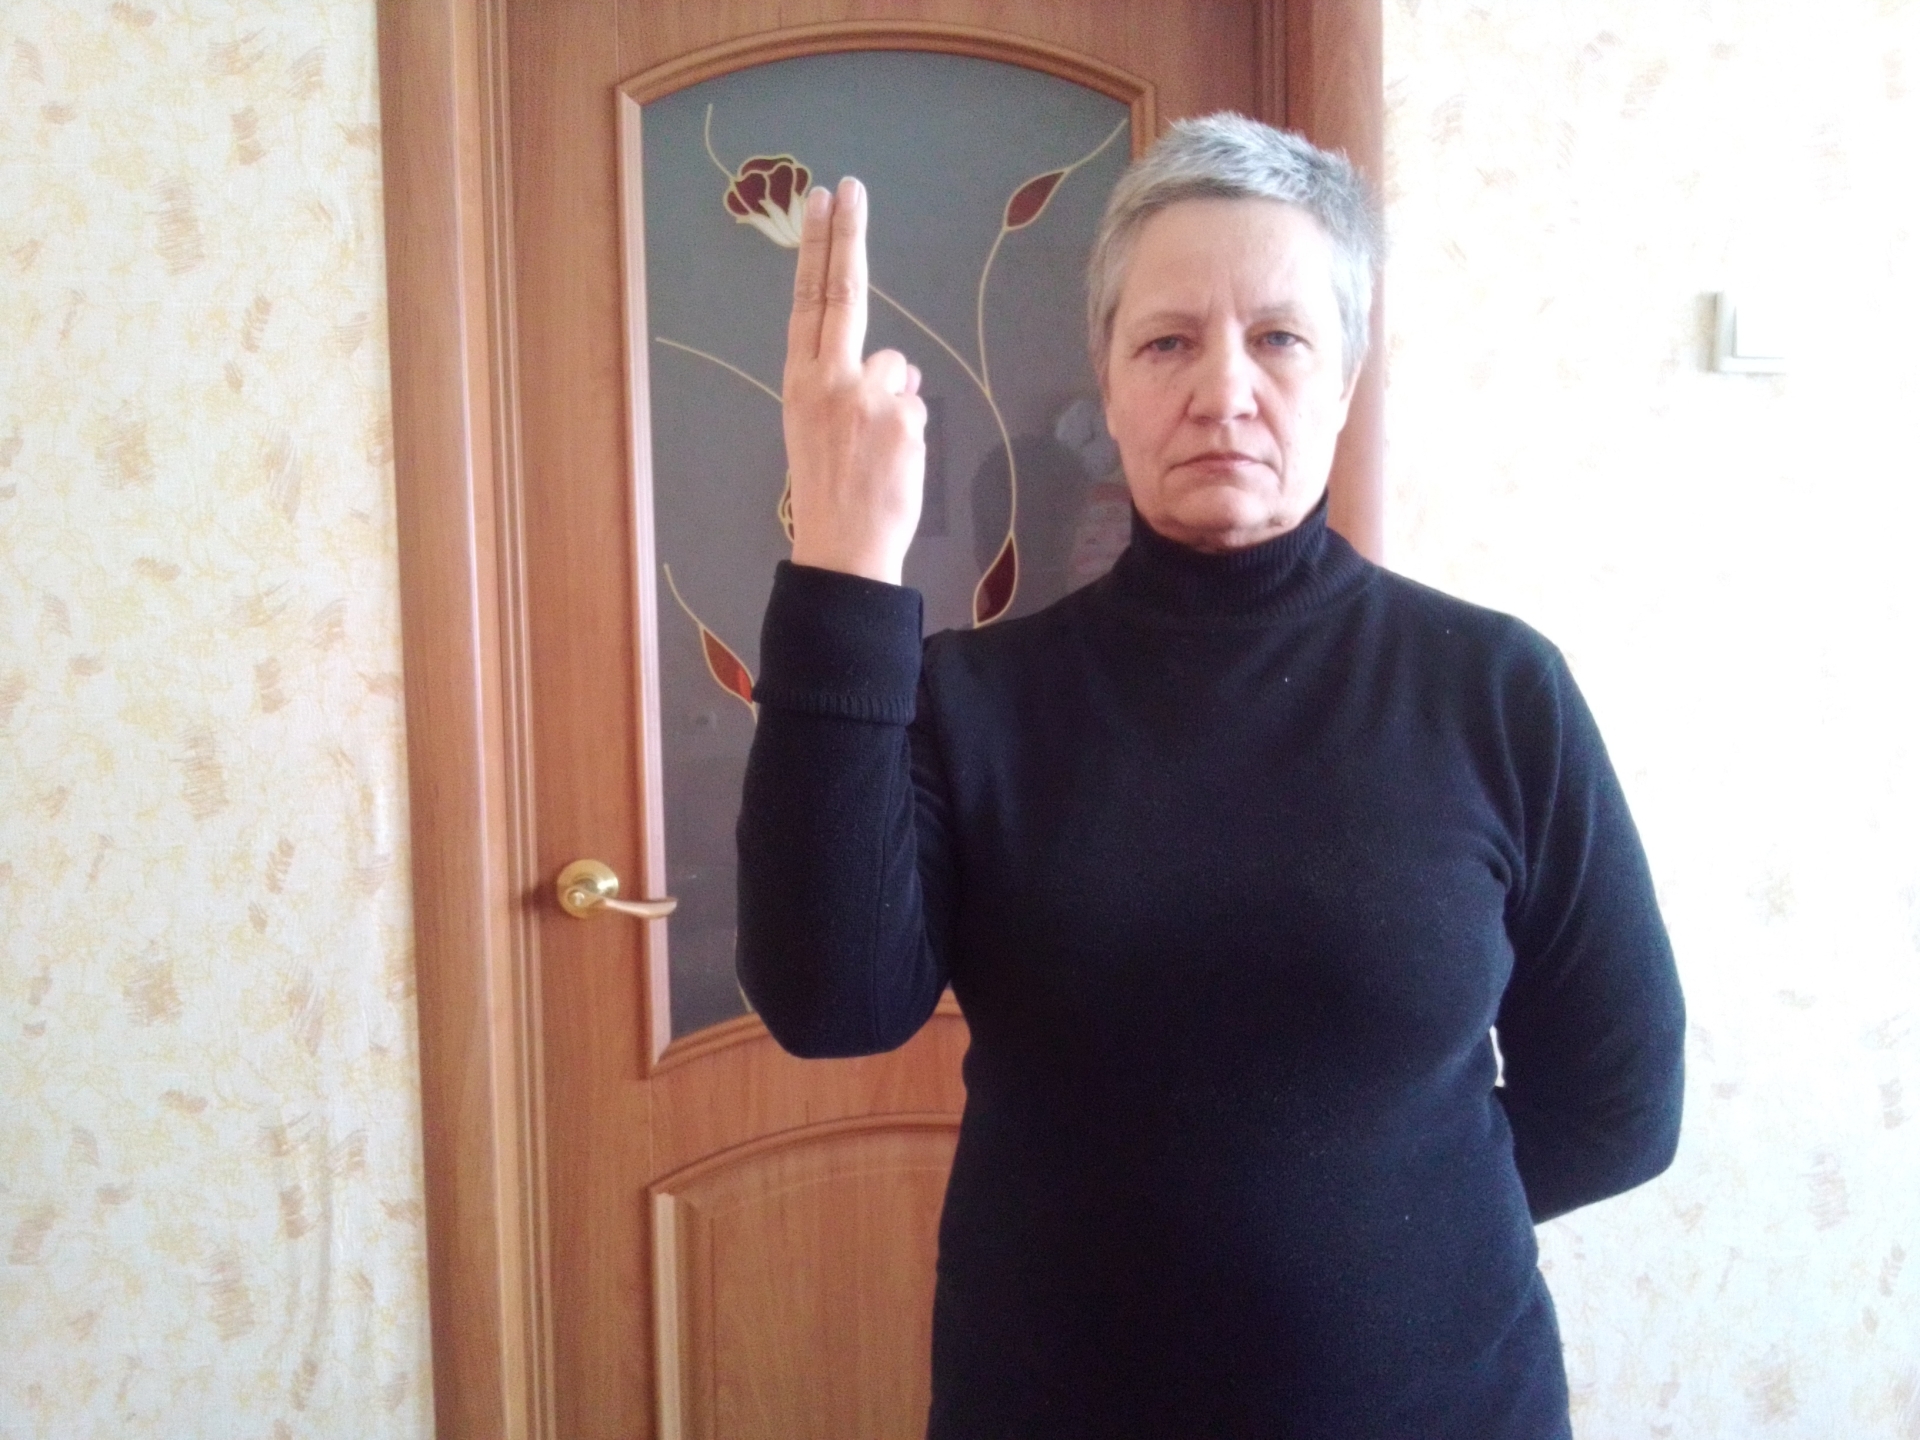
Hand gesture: two_up_inverted